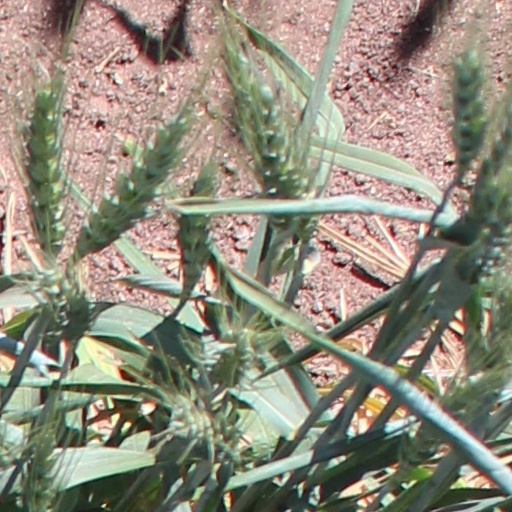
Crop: wheat